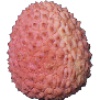
Label: Lychee 1